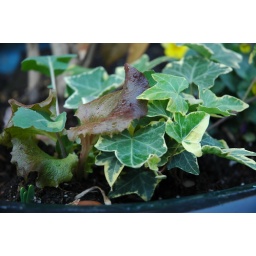
in my window boxes and driveway pots just because it was so pretty